AvtoVAZ vehicles in international markets

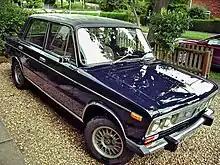
Lada 1600

The decision to withdraw from the UK was announced on 4 July 1997. More than 100,000 of the 350,000 or so Lada cars sold in Britain were still on the road, with more than 1,000 still in stock. Just over 5,000 Lada cars were sold in Britain during 1997. After Lada withdrew in 1997, several dealers continued to import Nivas. These required some local modification of the new General Motors-supplied engines to meet emission control standards. The 2110 was never sold in the UK or Ireland.